Echo (single album)

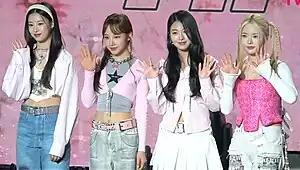
Fifty Fifty at a press conference in 2023

Saena, Aran, and Sio were previously members of South Korean girl group Fifty Fifty, where they gained popularity for their viral bubblegum song "Cupid" (2023). The three members filed an injunction to suspend their exclusive contracts with record label Attrakt on June 19, citing a lack of financial transparency, failure to fulfill contractual obligations, and medical negligence. Afterwards, the Seoul Central District Court dismissed it in its entirety on August 28, with their exclusive contracts terminated for breach of contract on October 19.